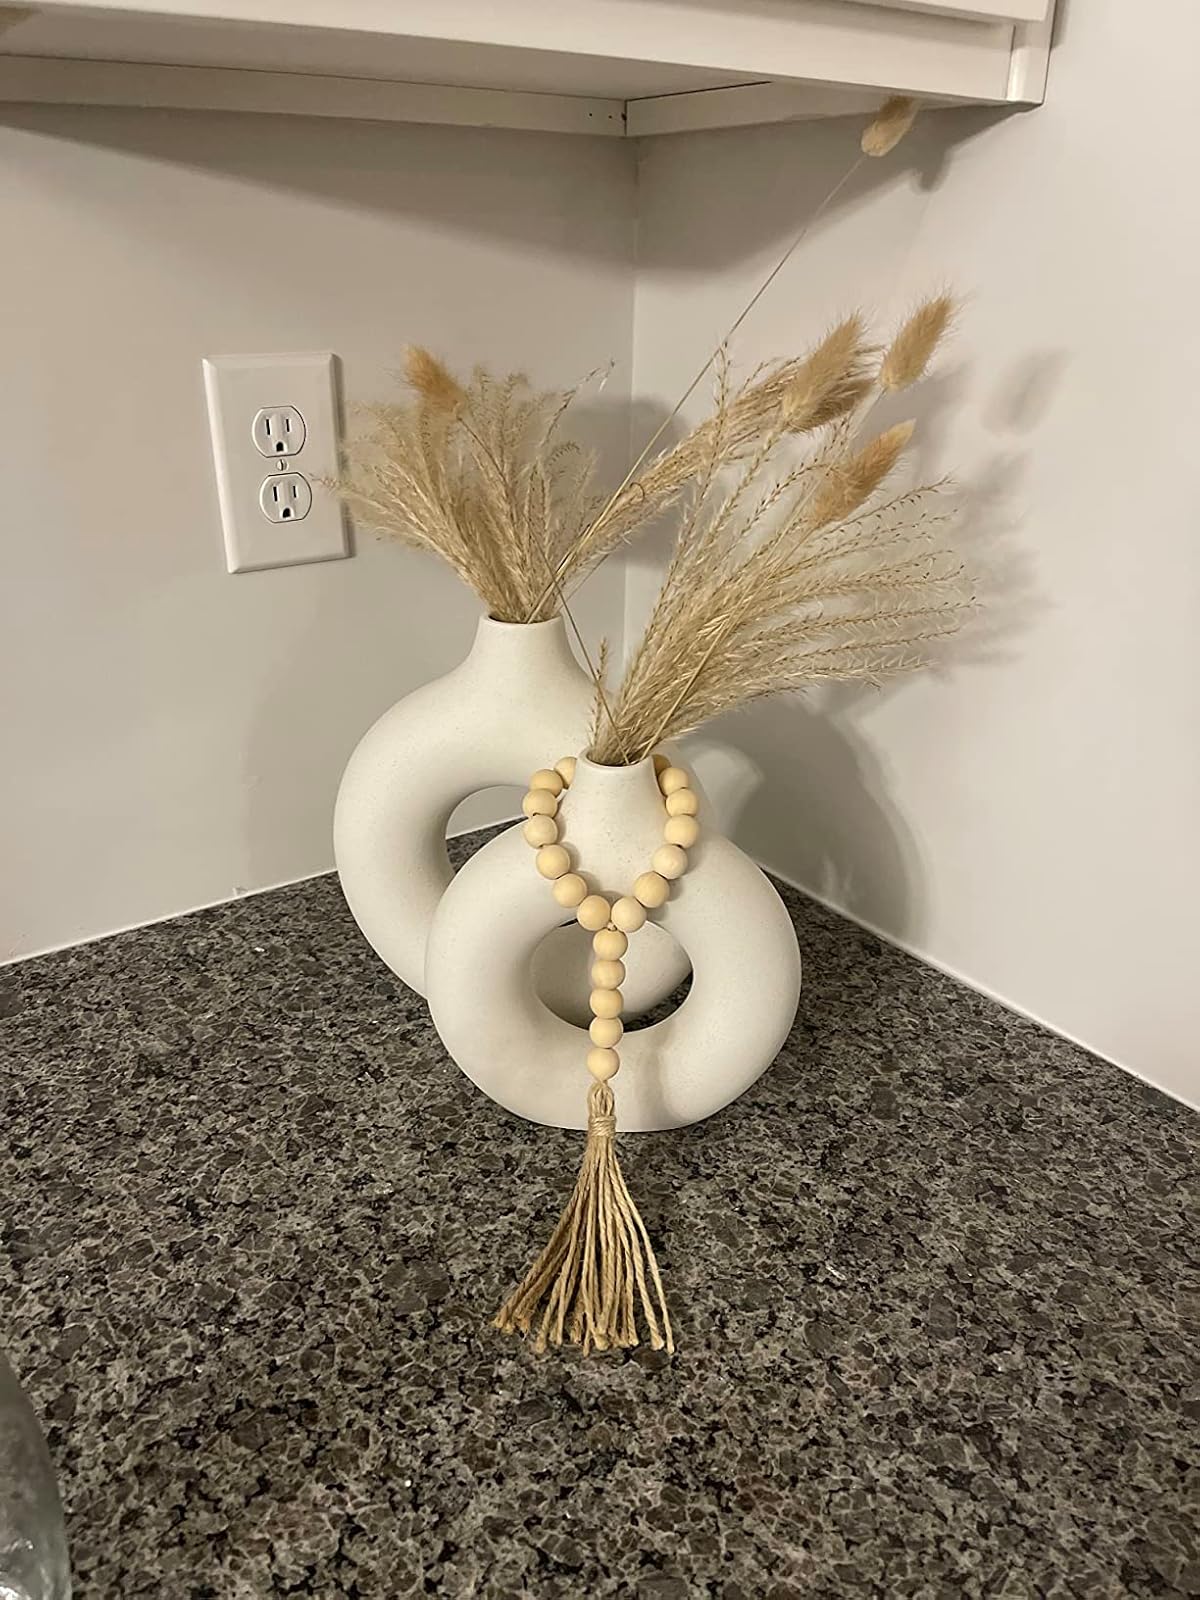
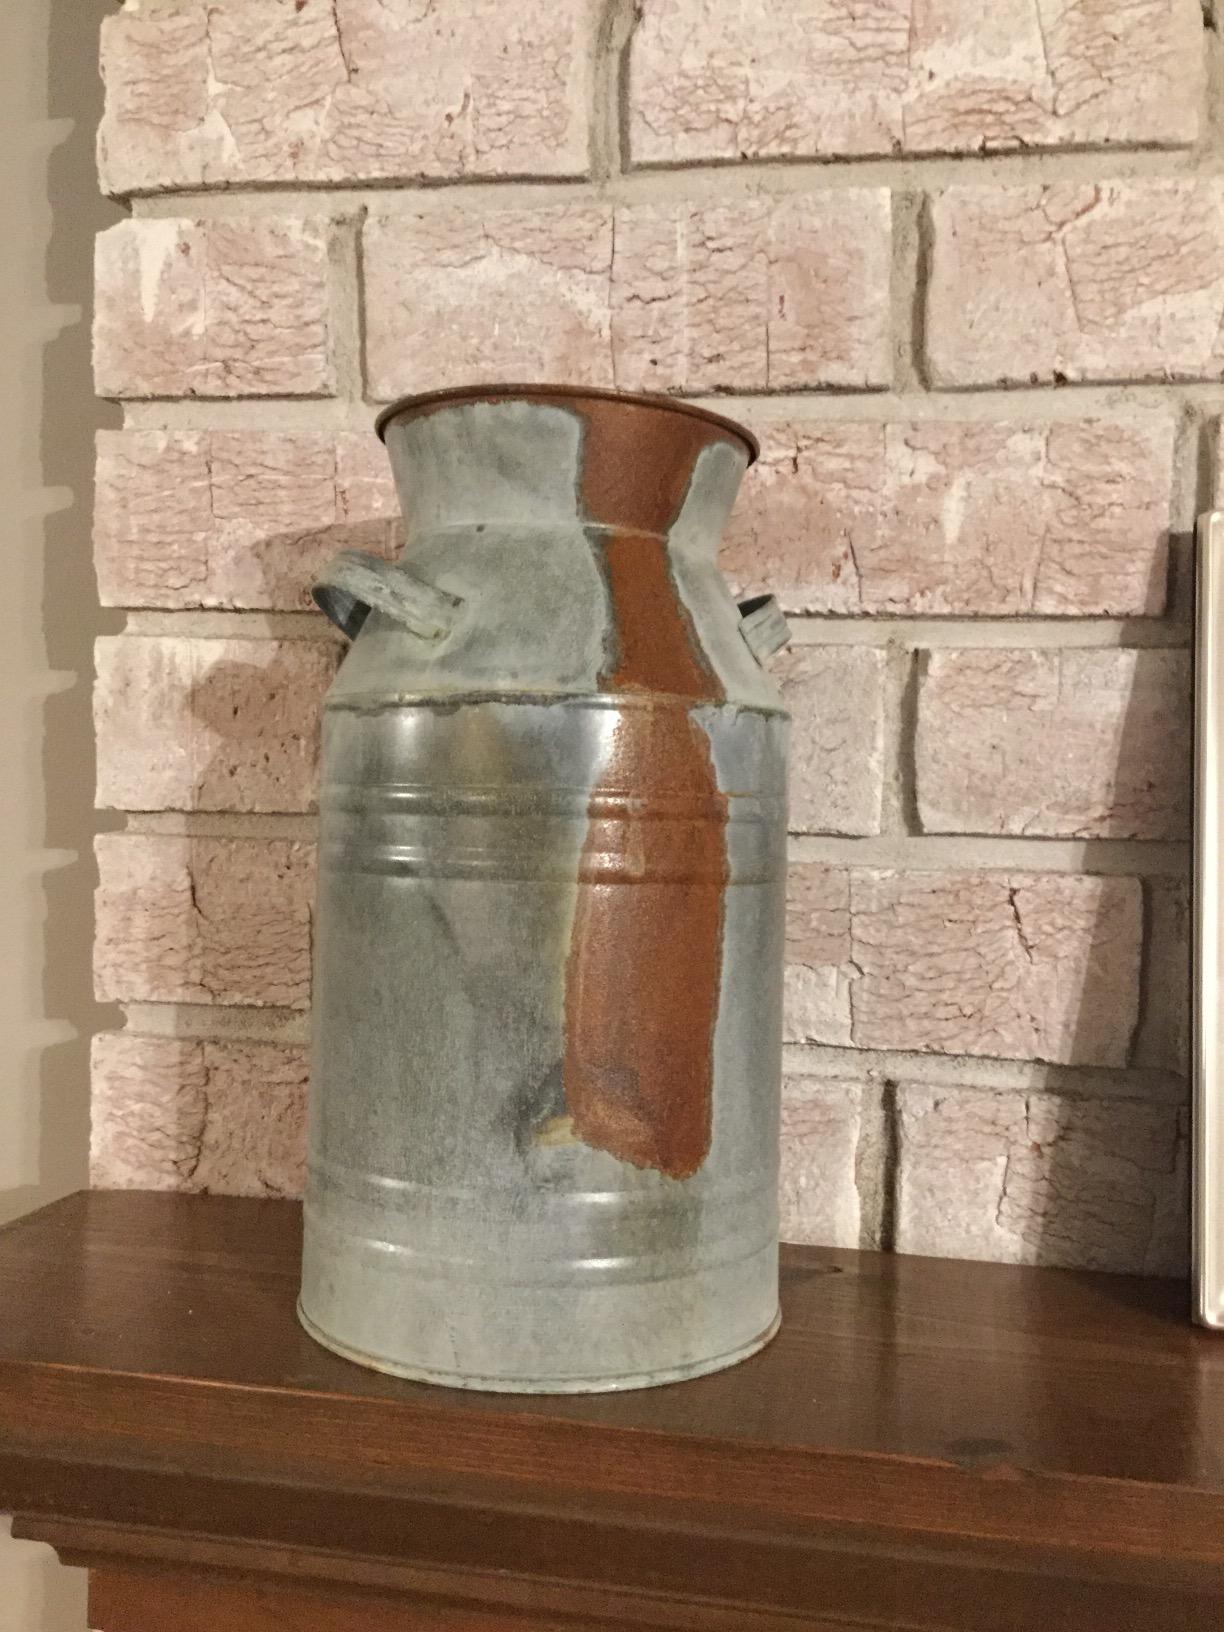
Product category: vase
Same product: no